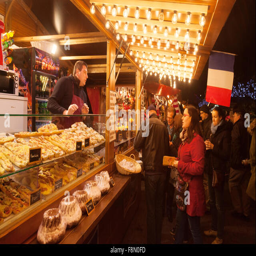
a woman shopping at a stall